Anti-apartheid movement in the United States

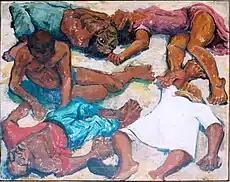
Painting of the Sharpeville massacre in 1960

The origins of the anti-apartheid movement in the United States can be traced to the late 1940s, when apartheid laws were first enacted. Although anti-apartheid efforts did not gain much momentum during the beginning of the Civil Rights era, several organizations supported the defiance campaign in South Africa. In the early years, the Council on African Affairs (CAA) devoted to the liberation of Africans against colonialism. Led by Alphaeus Hunton, the CAA published educational content and lobbied the federal government and the United Nations for economic disengagement from South Africa. The CAA, however, shortly decline in activity and eventually succumbed to anti-Communist government repression in 1955.